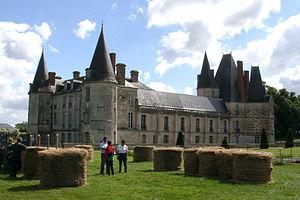
Château d'O, Mortrée